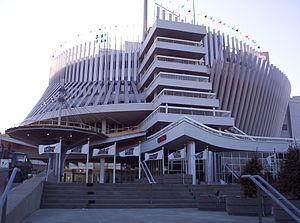
L'île Notre-Dame est une île artificielle de l'archipel d'Hochelaga qui fait partie de la ville de Montréal. Elle a été érigée en 10 mois en 1965. Le matériau de remblai provient de la terre déplacée pour creuser le métro de Montréal et des carrières de la région. Cette réalisation fut le plus grand chantier jamais réalisé au Québec sur une si brève période. Elle impliqua, en autres, la construction de plus de 800 bâtiments et de 27 ponts ainsi que l'aménagement de 80 kilomètres de routes. Elle fut créée pour l'Expo 67 pour souligner le centième anniversaire du Canada. Elle est située sur le Fleuve Saint-Laurent, à l'est de l'île Sainte-Hélène, séparé par le chenal Le Moyne, et à l'ouest de la voie maritime du Saint-Laurent. Avec l'île Sainte-Hélène, elle forme le parc Jean-Drapeau, un des plus grands parcs de Montréal. Le parc a été nommé à l'honneur de l'ancien maire de Montréal, Jean Drapeau.